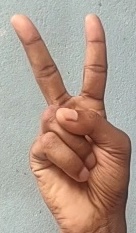
ASL sign: 2